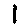
Label: 1